The Passionate Friends (1922 film)

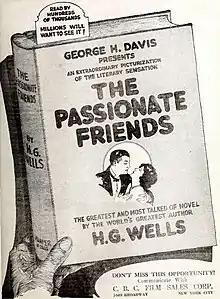
American advertisement

The Passionate Friends is a 1922 British romantic drama film directed by Maurice Elvey and starring Milton Rosmer, Valia, and Fred Raynham. It is based on H. G. Wells' "" (1913), which was adapted again by David Lean for his 1949 film "The Passionate Friends".